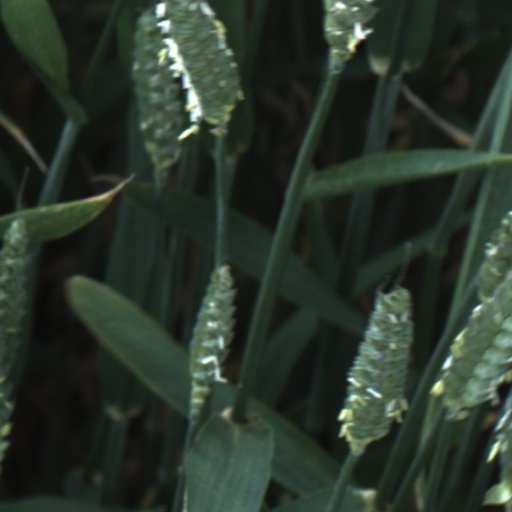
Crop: wheat